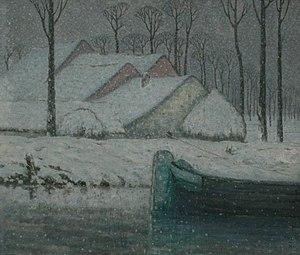
William Degouve de Nuncques est un artiste peintre belge, né le 28 février 1867 à Monthermé en France et mort le 1ᵉʳ mars 1935 à Stavelot en Belgique.